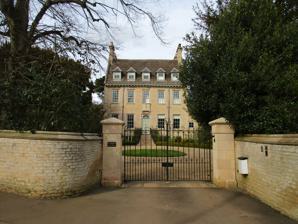
Building: Glebe House, Stamford
Country: United Kingdom
Year built: 1690
Historic site in North Northamptonshire, England Glebe House The building in 2020 Location Easton on the Hill , North Northamptonshire , England Coordinates 52°37′47″N 0°30′37″W / 52.6296°N 0.51022°W / 52.6296; -0.51022 Built 1690 (335 years ago) ( 1690 ) Governing body Historic England Listed Building – Grade II* Official name Glebe House and Attached Steps and Railings Designated 23 May 1967 Reference no. 1225510 Location of Glebe House in Northamptonshire Show map of Northamptonshire Glebe House, Stamford (England) Show map of England Glebe House is an historic building in Easton on the Hill , North Northamptonshire , England. Dating to 1690, it is now a Grade II* listed structure, as are its steps and railings. Located three miles to the east of Stamford, Lincolnshire , the property was originally the rectory of the Reverend John Skynner, a fellow of St John's College, Cambridge . Skynner named the rectory Lutine House in honour of his son, Lancelot, who was the captain of HMS Lutine when it sank off the Dutch coast in 1799, with the loss of all but one of the estimated 240 people on board. The home was later named for William and Mary Glebe. It is two storeys of square coursed limestone with ashlar dressing, with Collyweston slate on the roof. An inscription, in the keystone above the front door, says "fear the Lord always". The building remains unaltered from when it was built, except for the southern elevation, which is believed to have been refaced in the 19th century. The building was renovated by Andre Vrona in the early 21st century. He purchased the home with his wife, Caroline, in 1999. References